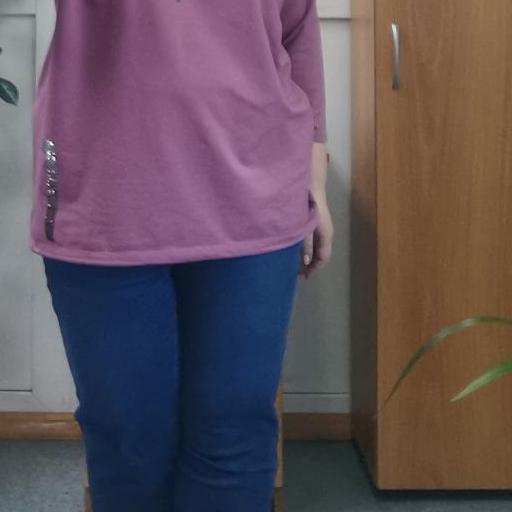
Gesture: no_gesture